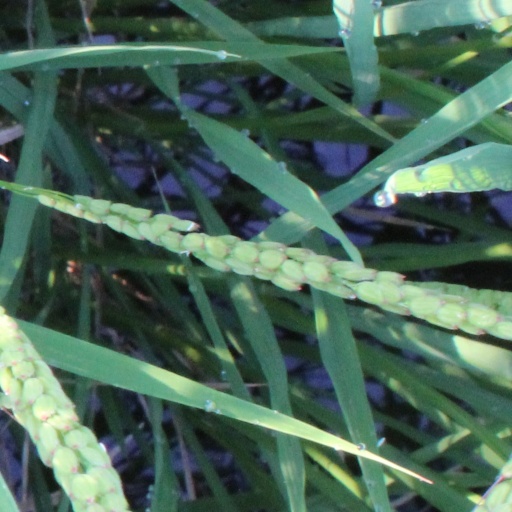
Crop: rice